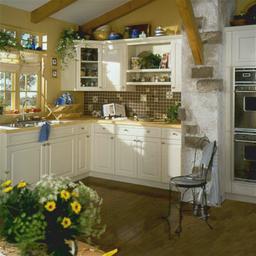
Room type: kitchen